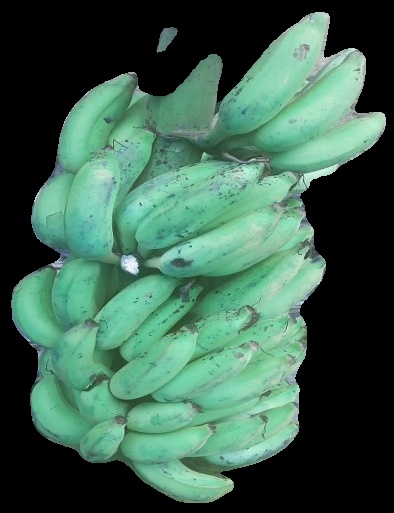
Variety: elakki-bale
Grade: grade2